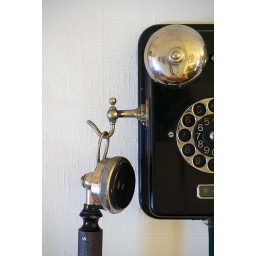
18.3.2009. I attached a &amp;quot;new&amp;quot; telephone on the wall today. It had been lying around the house for a quite a while...